Archie Ware

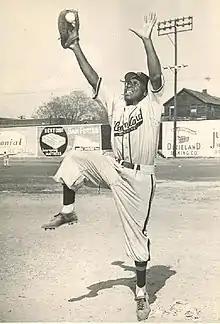

Archie Virgil Ware (June 19, 1918 – December 13, 1990) was an American first baseman in Negro league baseball. He played between 1942 and 1952.